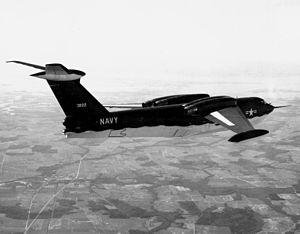
Le Martin P6M SeaMaster était un bombardier des années 1950 de type hydravion. Construit par Glenn L. Martin Company pour la marine américaine, il était sur le point d’être mis en service lorsque le programme fut abandonné le 21 août 1959.